A Handful of Dust

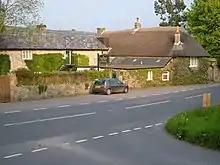
The Easton Court Hotel, Chagford, where Waugh finished writing "A Handful of Dust" in spring, 1934

On his return to England in May 1933, Waugh, short of cash, had to complete numerous writing commitments before he could begin work on the projected novel. In October–November he wrote his account of the South American journey, which he called "Ninety-two Days". He then went to Fez in Morocco, to begin the novel in warmth and solitude. In January he wrote to Mary Lygon, reporting that he had written 18,500 words of "my filthy novel", and later he told Katharine Asquith: "I have just killed a little boy at a lawn meet & made his mother commit adultery ... so perhaps you won't like it after all". By 10 February he had reached the half-way point—45,000 words—but was uncertain how the story should proceed, and returned to England at the end of February with most of the second half unwritten. He finished the book at the Easton Court Hotel at Chagford, in Devon, a regular retreat that he used when completing writing projects. By mid-April the book was with his publishers, Chapman & Hall, and Waugh was busy correcting the proofs.